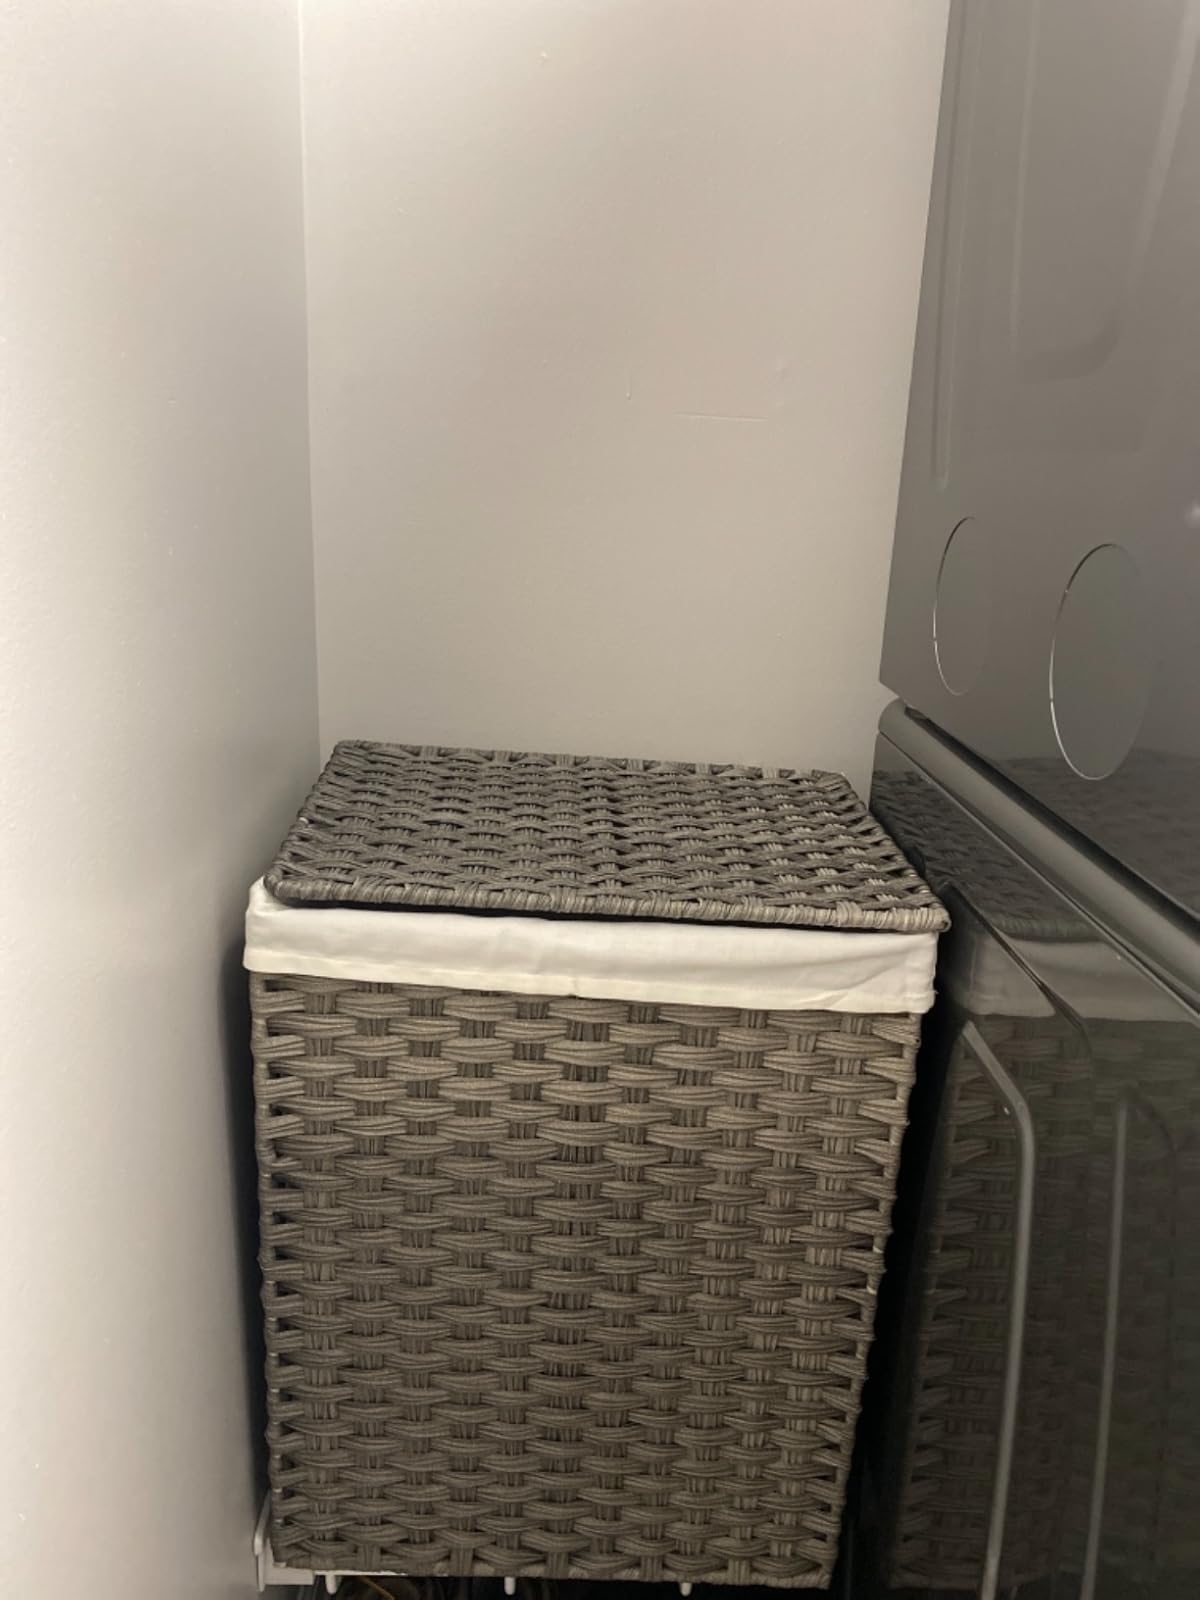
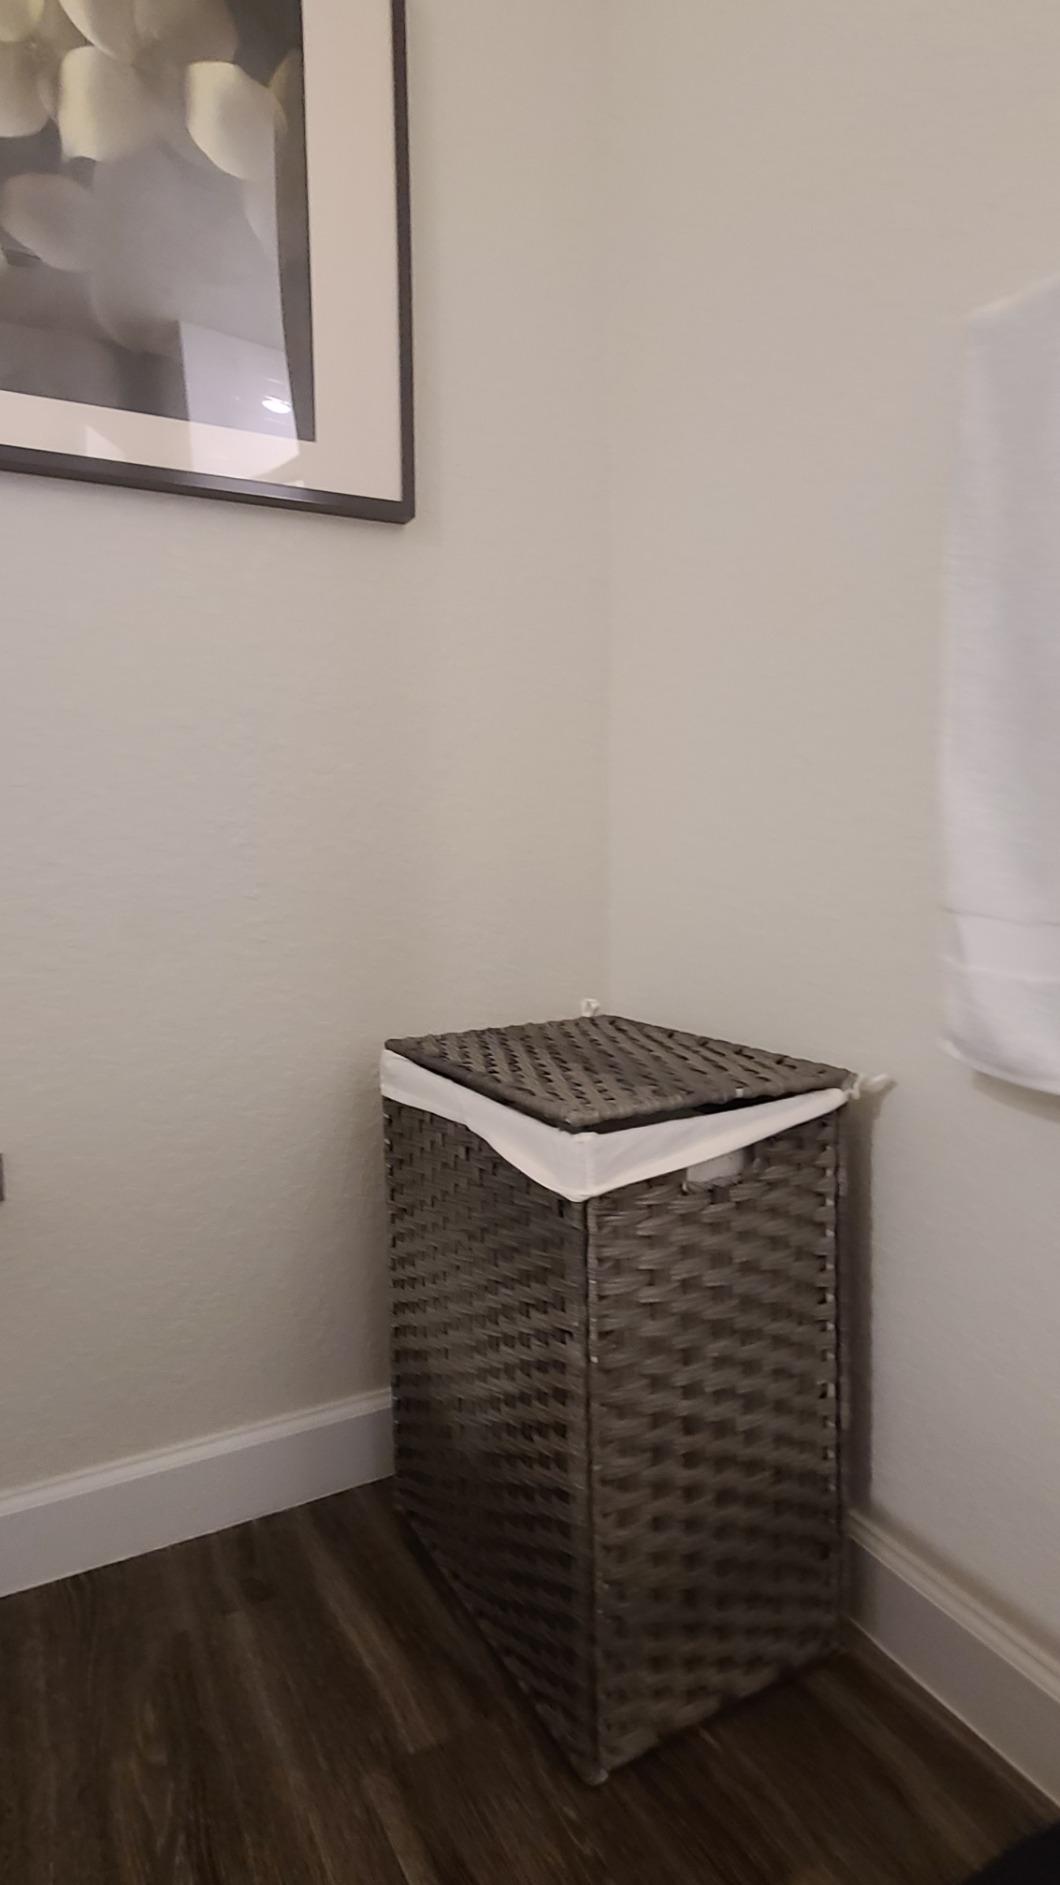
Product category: items_hamper
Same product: yes